Kumyks

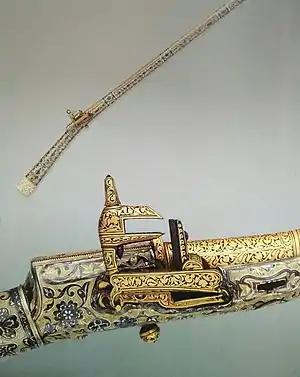
Rifle of the Kumyk Shamhal of Tarki, 19th century, Metropolitan Museum of Art, New-York

Kumyks historically were related to the states of the Caucasian Huns, Cuman-Kipchaks, and the Golden Horde.